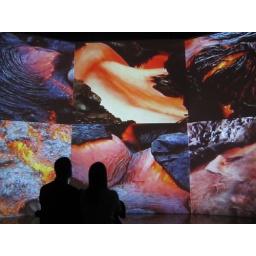
young boy and girl in front of an explosion